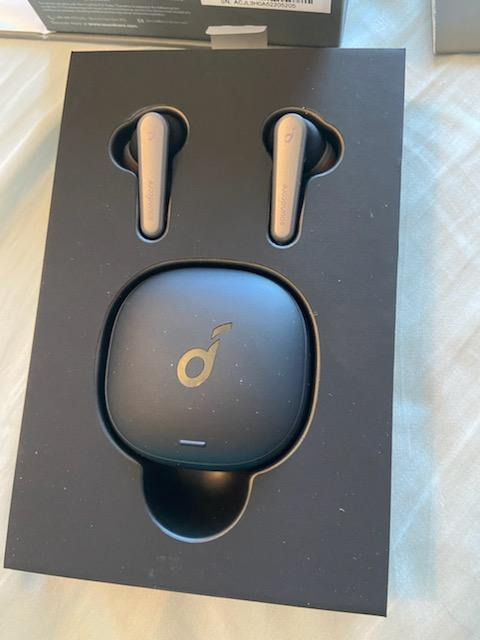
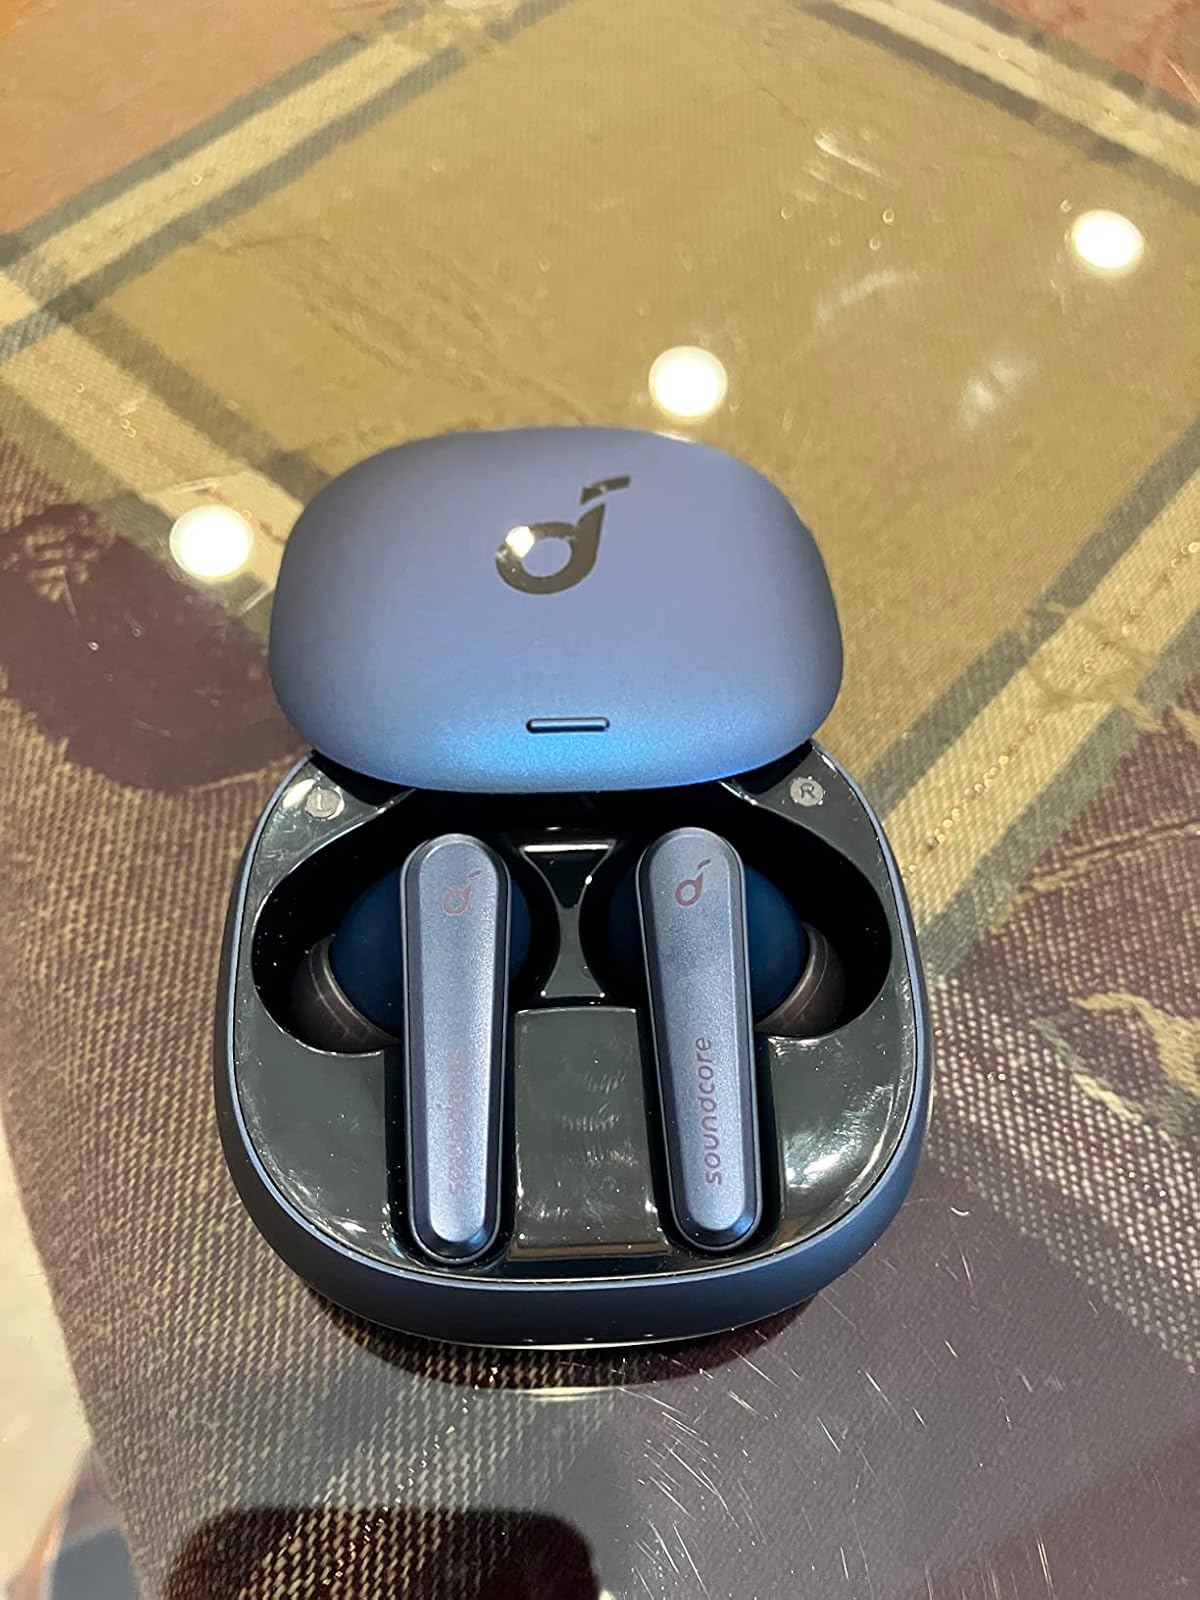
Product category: earbuds
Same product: yes